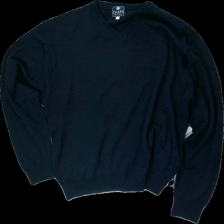
View: front
Type: Sweater
Category: Men
Brand: Not in the list
Brand text on label: chaps
Colors: Blue
Material: 64% acrylic 36% wool
Cut: Regular
Size: XXL
Season: All
Price range: <50
Recommended usage: Reuse
Description: blå pullover, lite nopprig